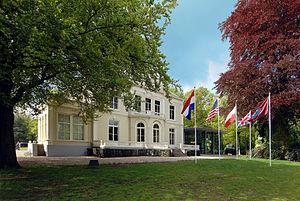
Le musée Airborne Hartenstein est un musée d’histoire militaire consacré à la bataille d'Arnhem en septembre 1944. Fondé en 1949, il est situé à Oosterbeek, aux Pays-Bas.